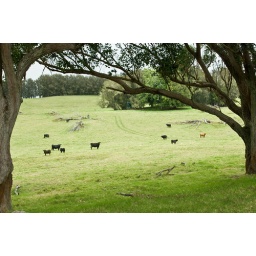
It's hard to see in the picture, but the cows seemed to have white bird-friends. Taken along the Kohala Mountain Road.